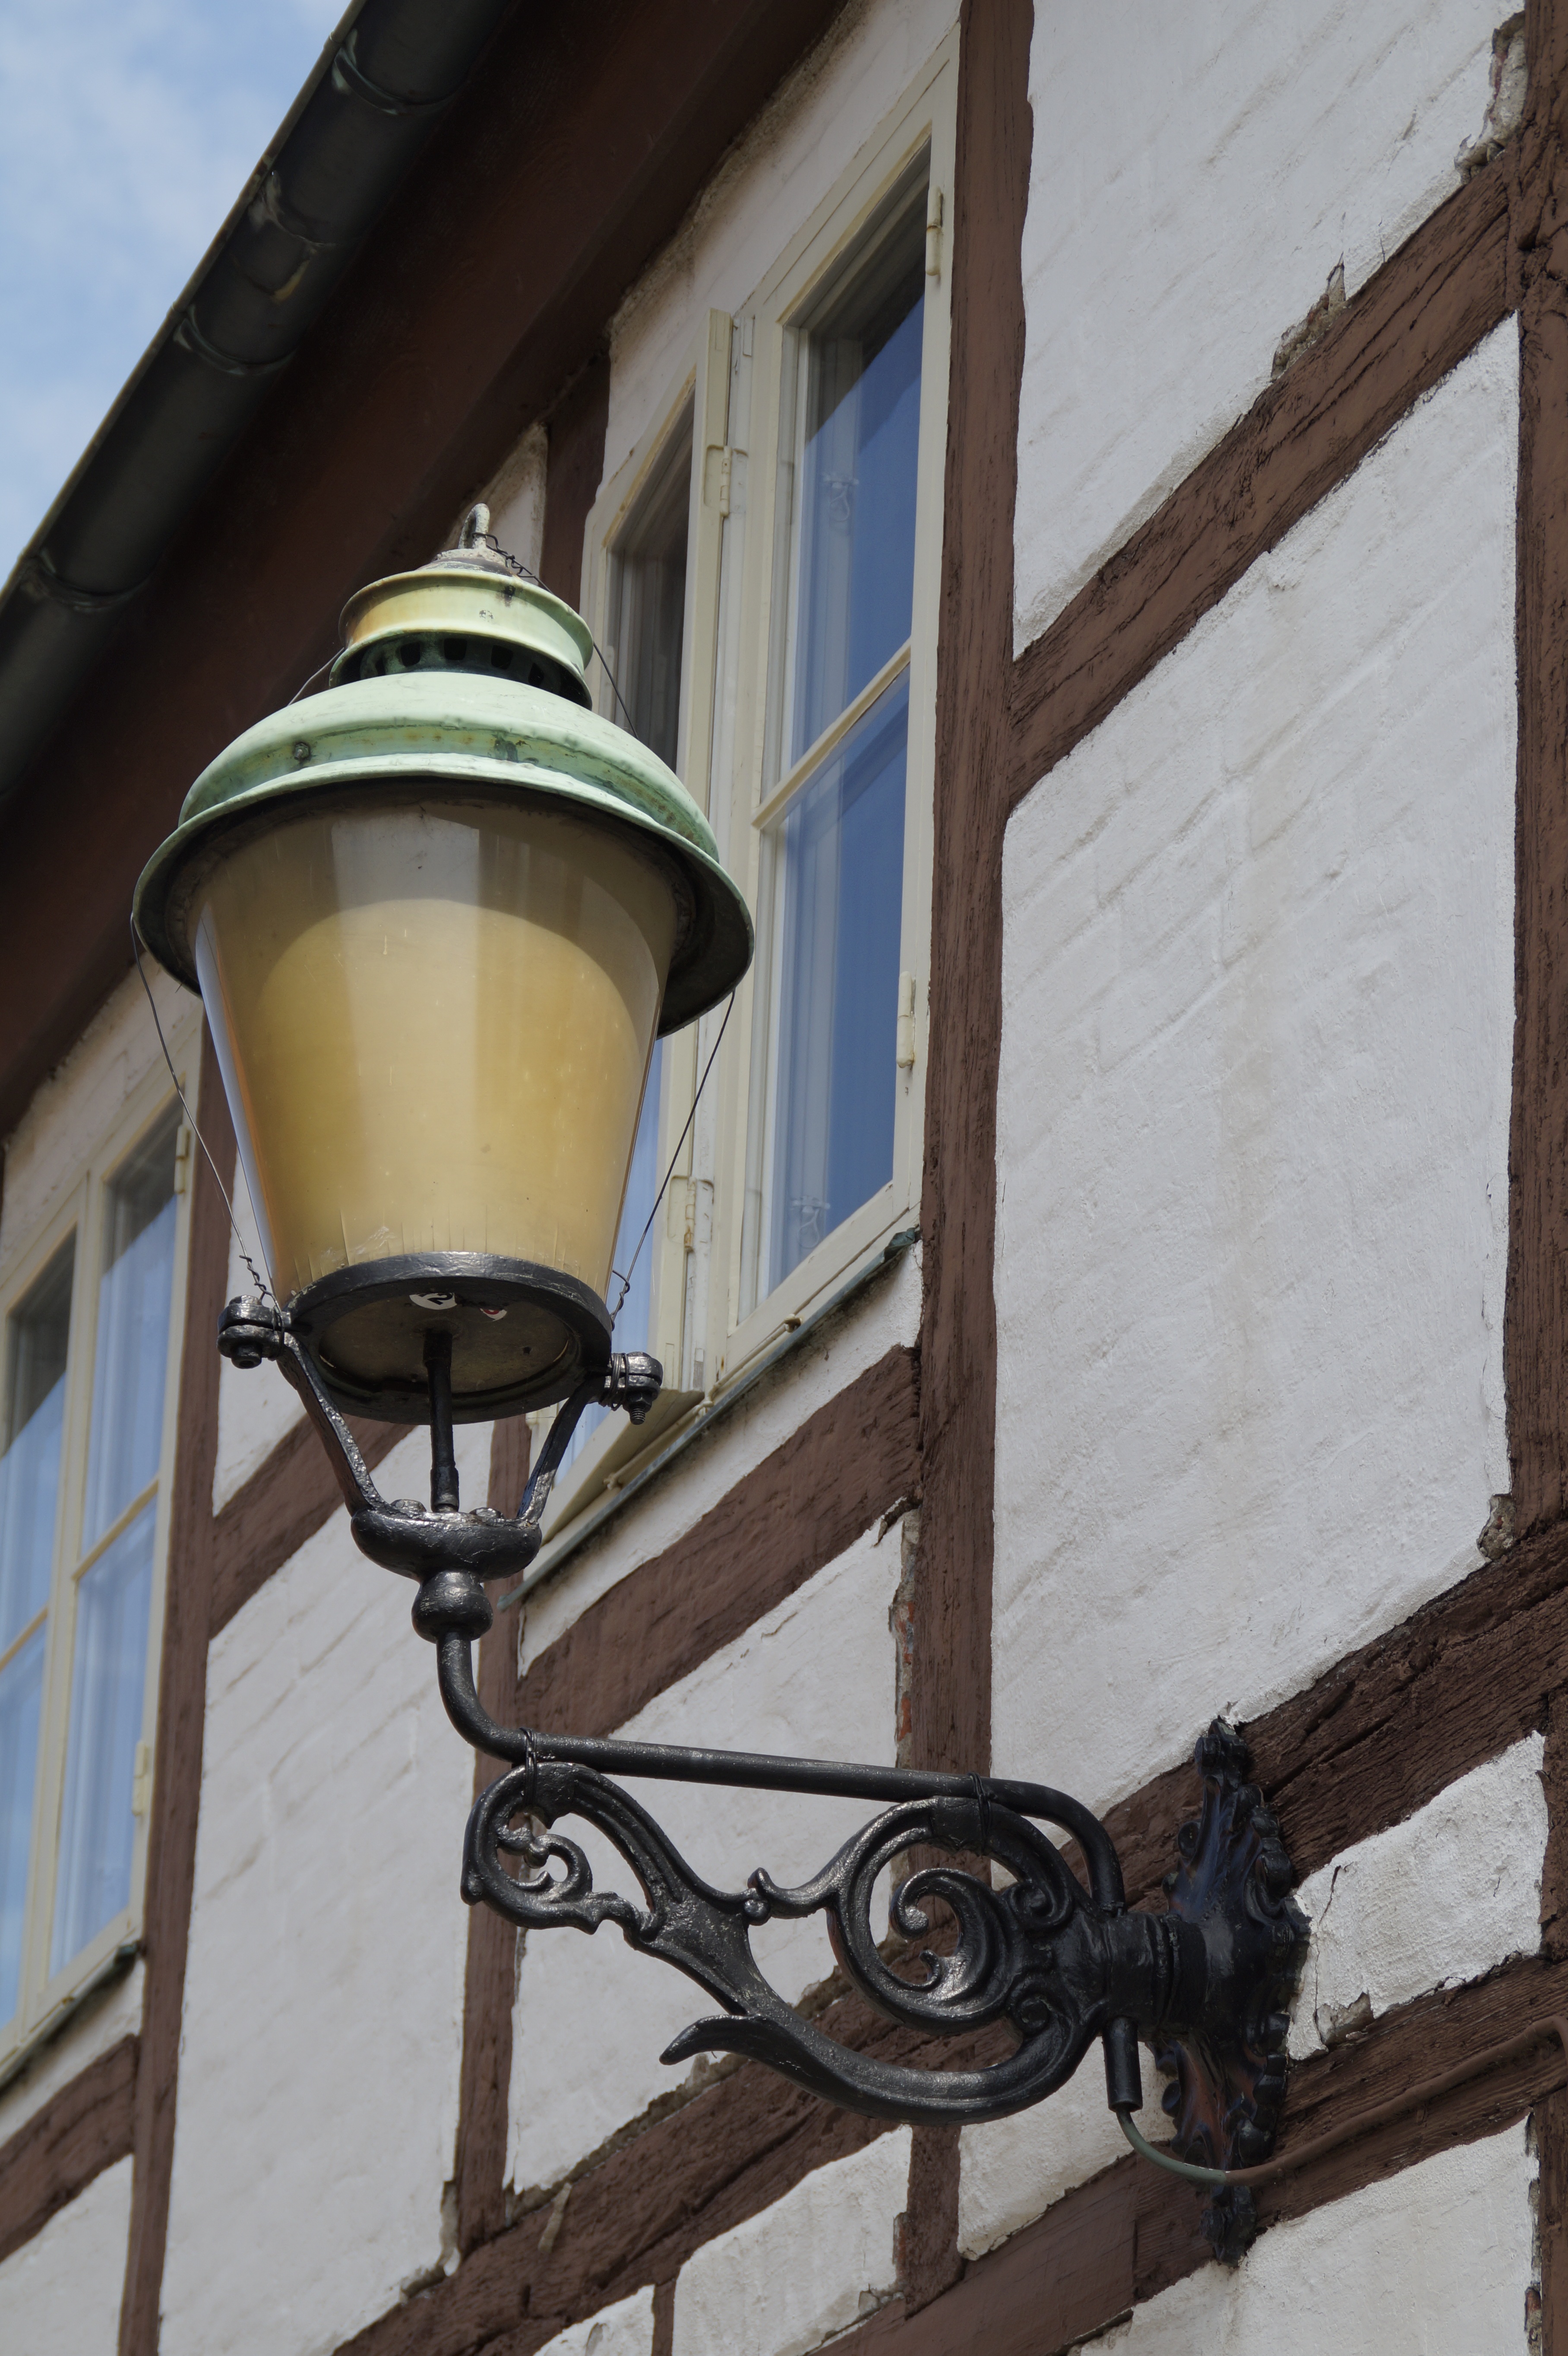
light, wood, antique, window, building, old, home, wall, lantern, blue, street light, lamp, lighting, sweden, light fixture, iron, historically, fachwerkhaus, home front, hauswand, truss, ystad